Generation Alpha

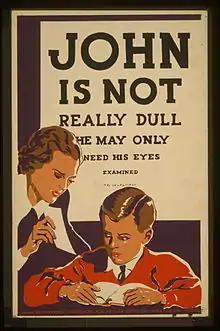

In 2018, the American Academy of Pediatrics released a policy statement summarizing progress on developmental and neurological research on unstructured time spent by children, colloquially 'play', and noting the importance of playtime for social, cognitive, and language skills development. This is because to many educators and parents, play has come to be seen as outdated and irrelevant. In fact, between 1981 and 1997, time spent by children on unstructured activities dropped by 25% due to increased amounts of time spent on structured activities. Unstructured time tended to be spent on screens at the expense of active play. The statement encourages parents and children to spend more time on "playful learning", which reinforces the intrinsic motivation to learn and discover and strengthens the bond between children and their parents and other caregivers. It also helps children handle stress and prevents "toxic stress", something that hampers development. Dr. Michael Yogman, the lead author of the statement, noted that play does not necessarily have to involve fancy toys; common household items would do as well. Moreover, parents reading to children also counts as play, because it encourages children to use their imaginations.